César Campinchi

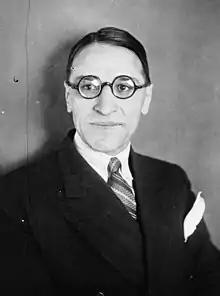
César Campinchi-1932

César Campinchi (May 4, 1882 in Calcatoggio, Corse-du-Sud – February 22, 1941 in Marseille, Bouches-du-Rhône) was a lawyer and French statesman in the beginning of the 20th century.